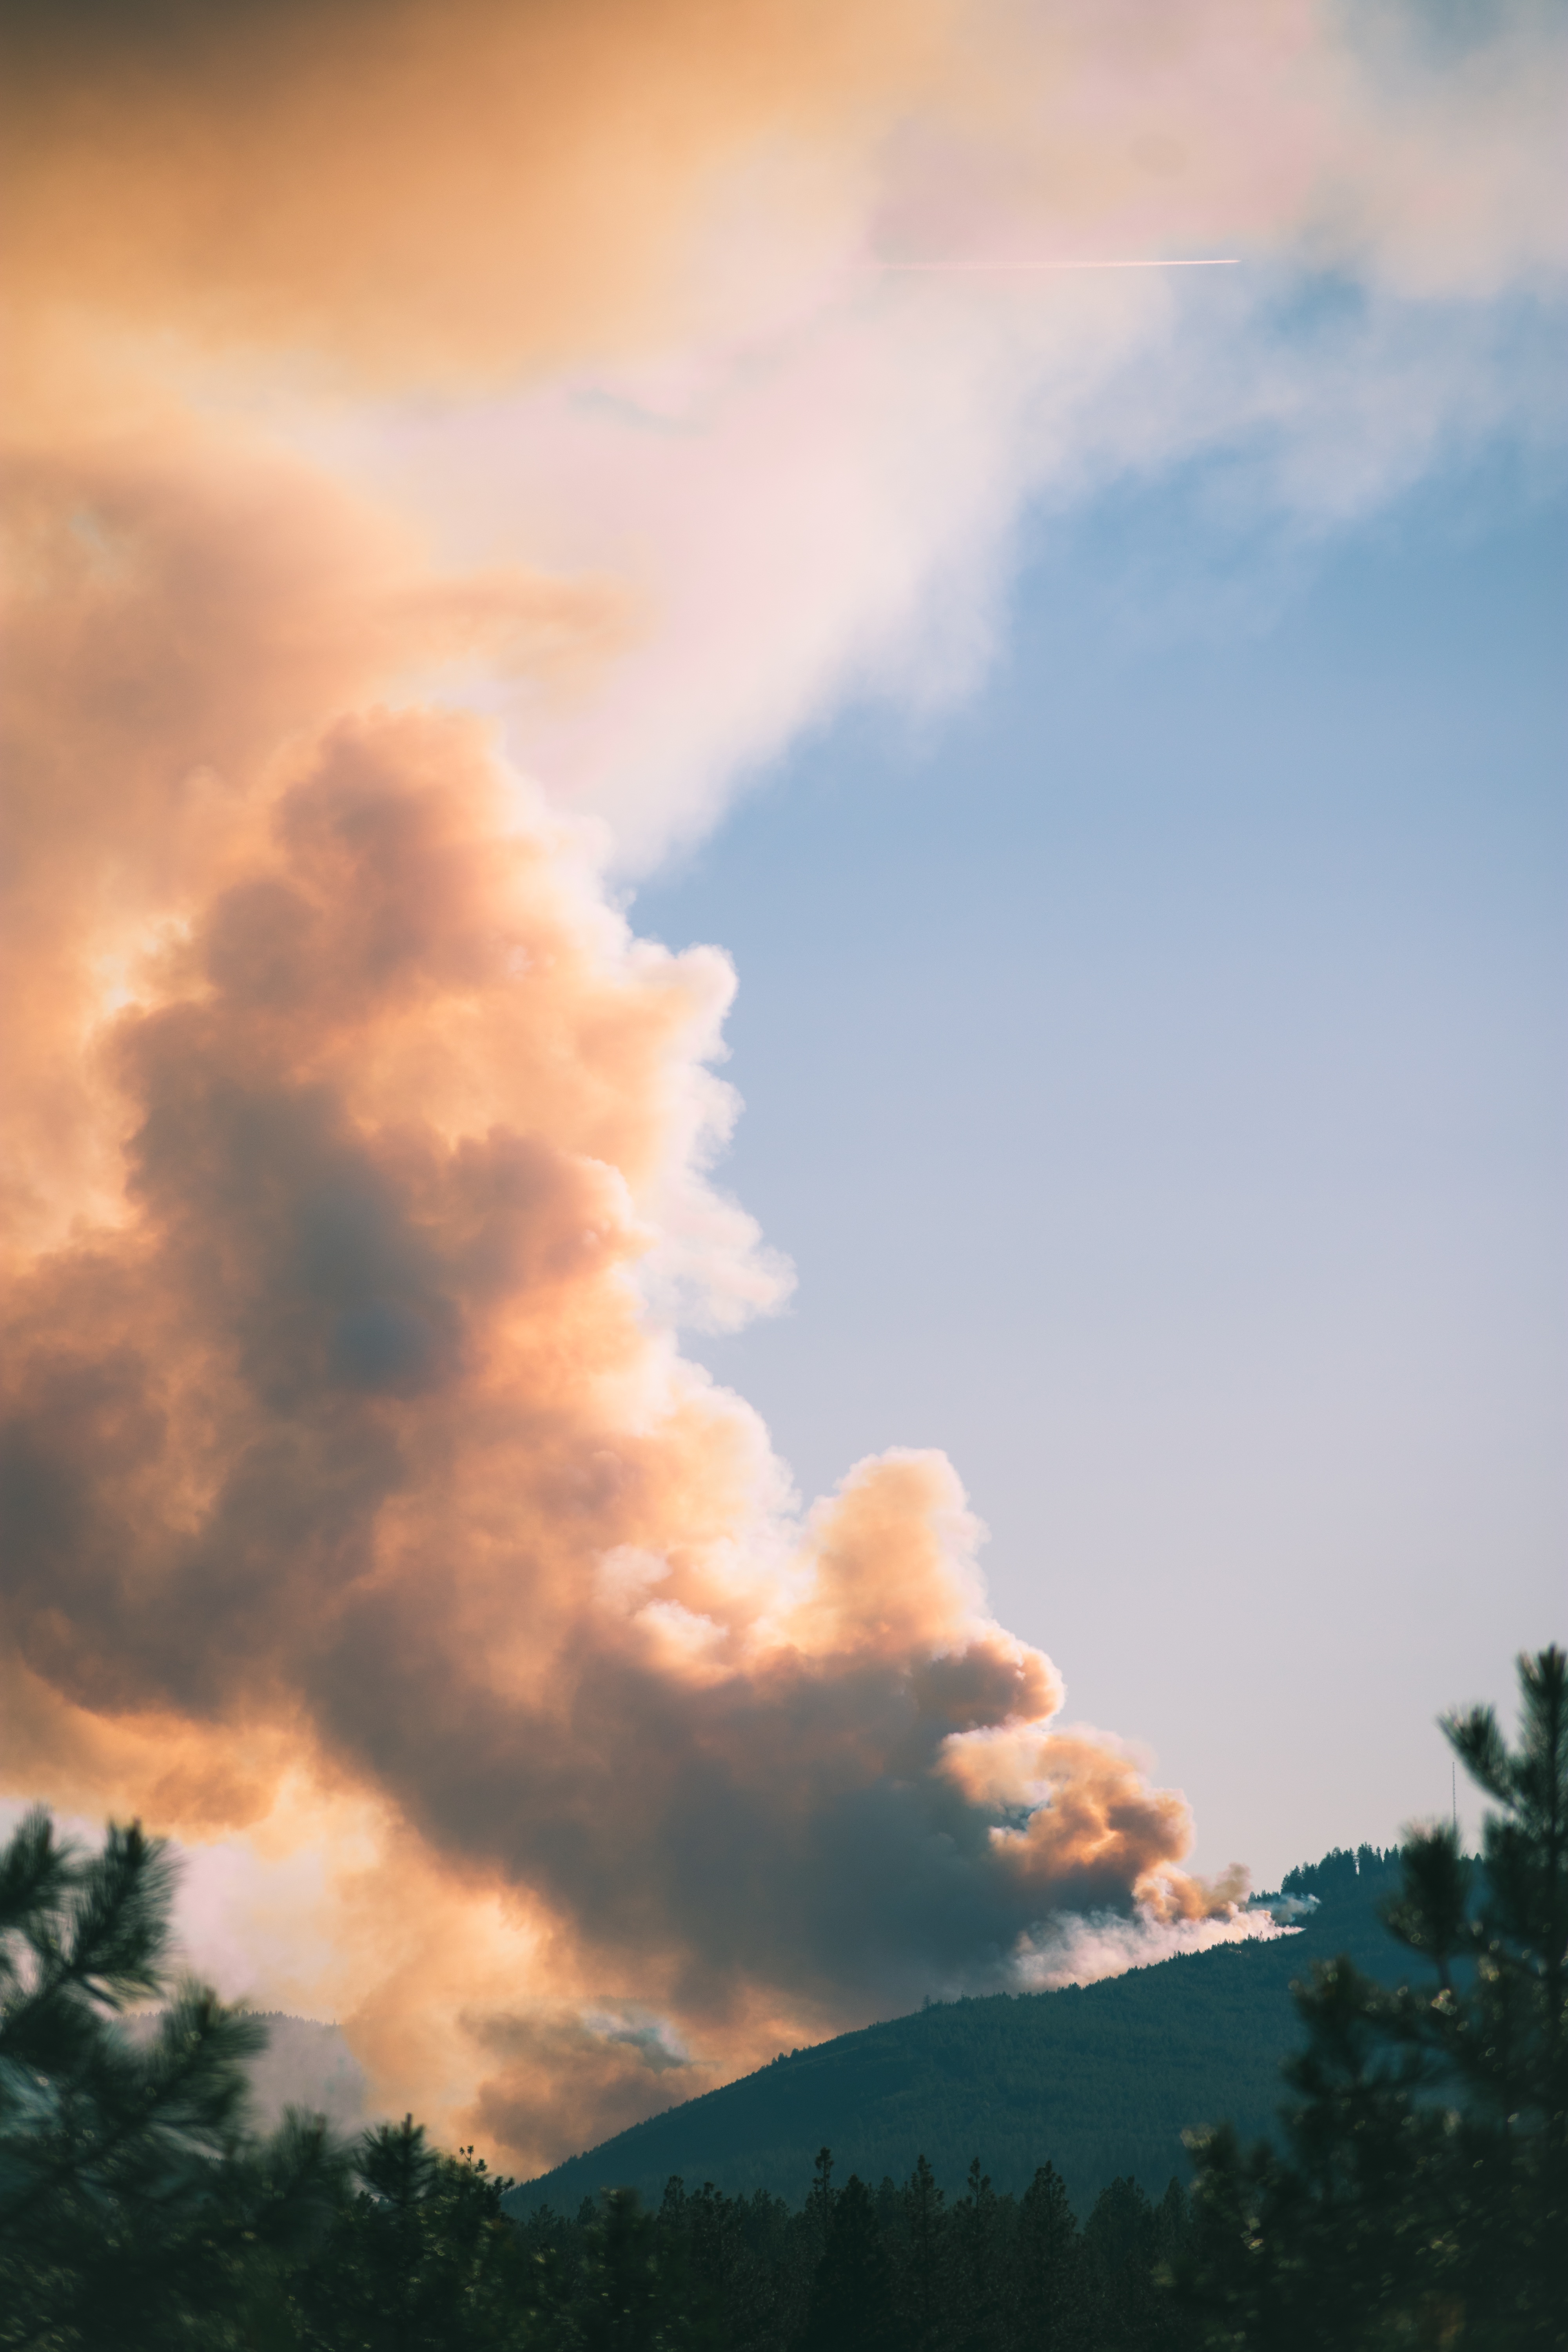
cloud, sky, sunset, field, sunlight, morning, atmosphere, cumulus, meteorological phenomenon, atmosphere of earth